Fresno Bee Building

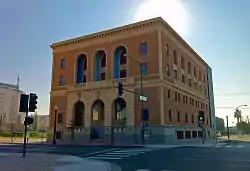

The Fresno Bee Building is a historic 5-story building located at Van Ness and Calaveras Street in downtown Fresno, California. It was built in 1922 by architect Leonard F. Starks to house the offices and printery for The Fresno Bee newspaper.